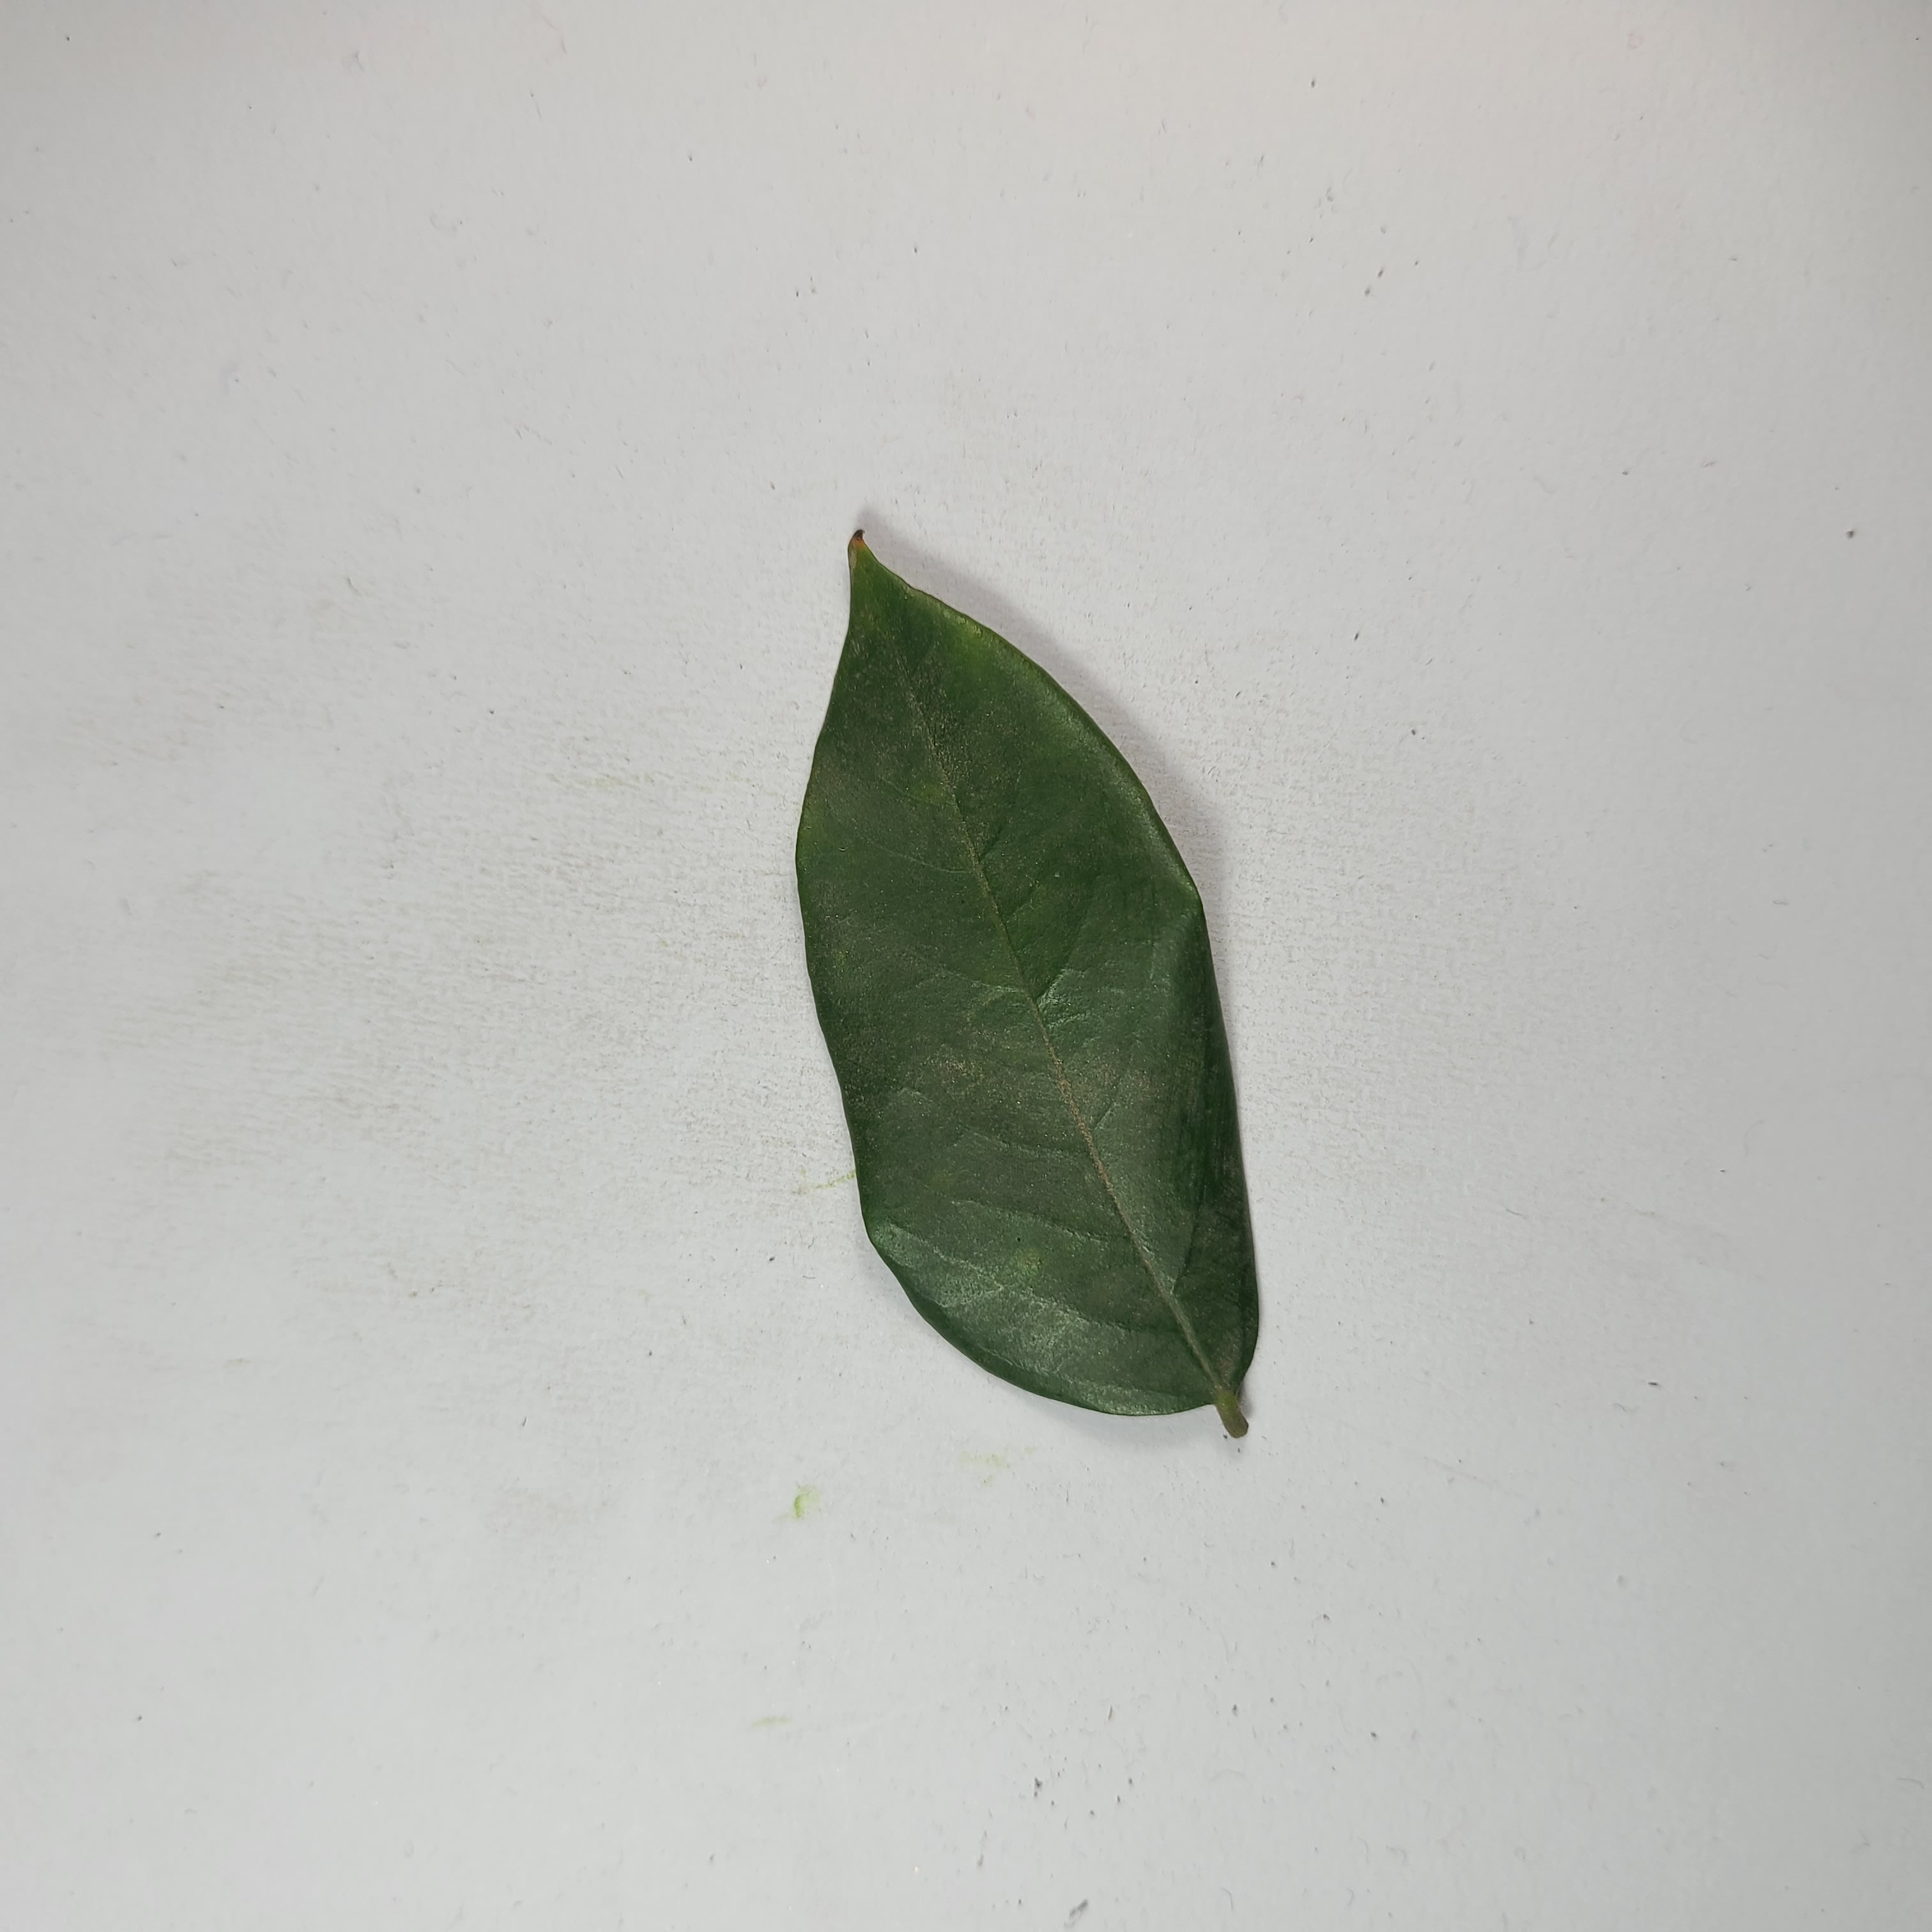
Label: Healthy Leaves